Ishka

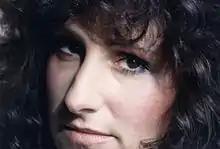
Cecily Adams (undated)

When, at the last minute, Martin could not return for "Ferengi Love Songs", the show held auditions for the role and saw "a lot of people". Prior to auditioning, Cecily Adams was only peripherally familiar with the "Star Trek" universe, having only seen a few "" and "" episodes. Adams was friends with actress Kitty Swink, and auditioned with the help of Swink's husband Armin Shimerman (Quark); Shimerman loaned her a tape of Martin's episode—"Family Business"—from which she learned "how broad the character was." Adams attributed her successful audition to the many similarities between her and Martin: not only did Martin's costumes fit without need for alteration, but so did the prosthetic faceplate. Adams was described as a "natural mimic" by the ""; Behr said that Adams "just "did" Moogie." Even though she had the character down pat, Adams would later admit to having trouble with the "Star Trek" vernacular. Ishka was a radical departure for Adams: she'd never played an alien before, usually being cast as secretaries in shows such as "Simon & Simon" and "Murphy Brown".